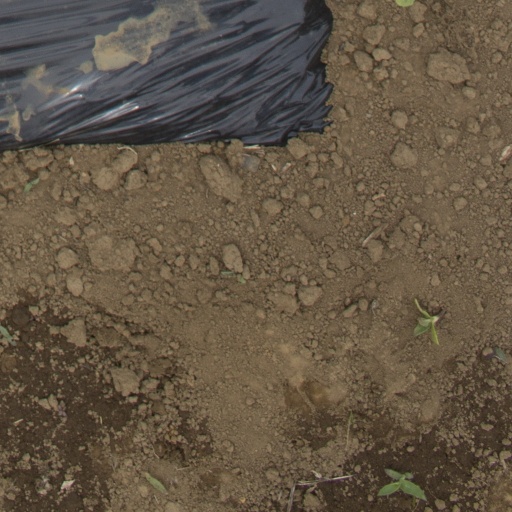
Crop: Jerusalem artichoke